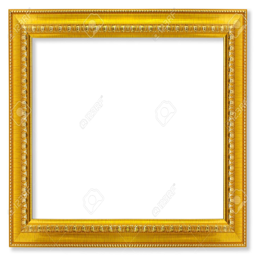
the antique gold frame on the white background stock photo